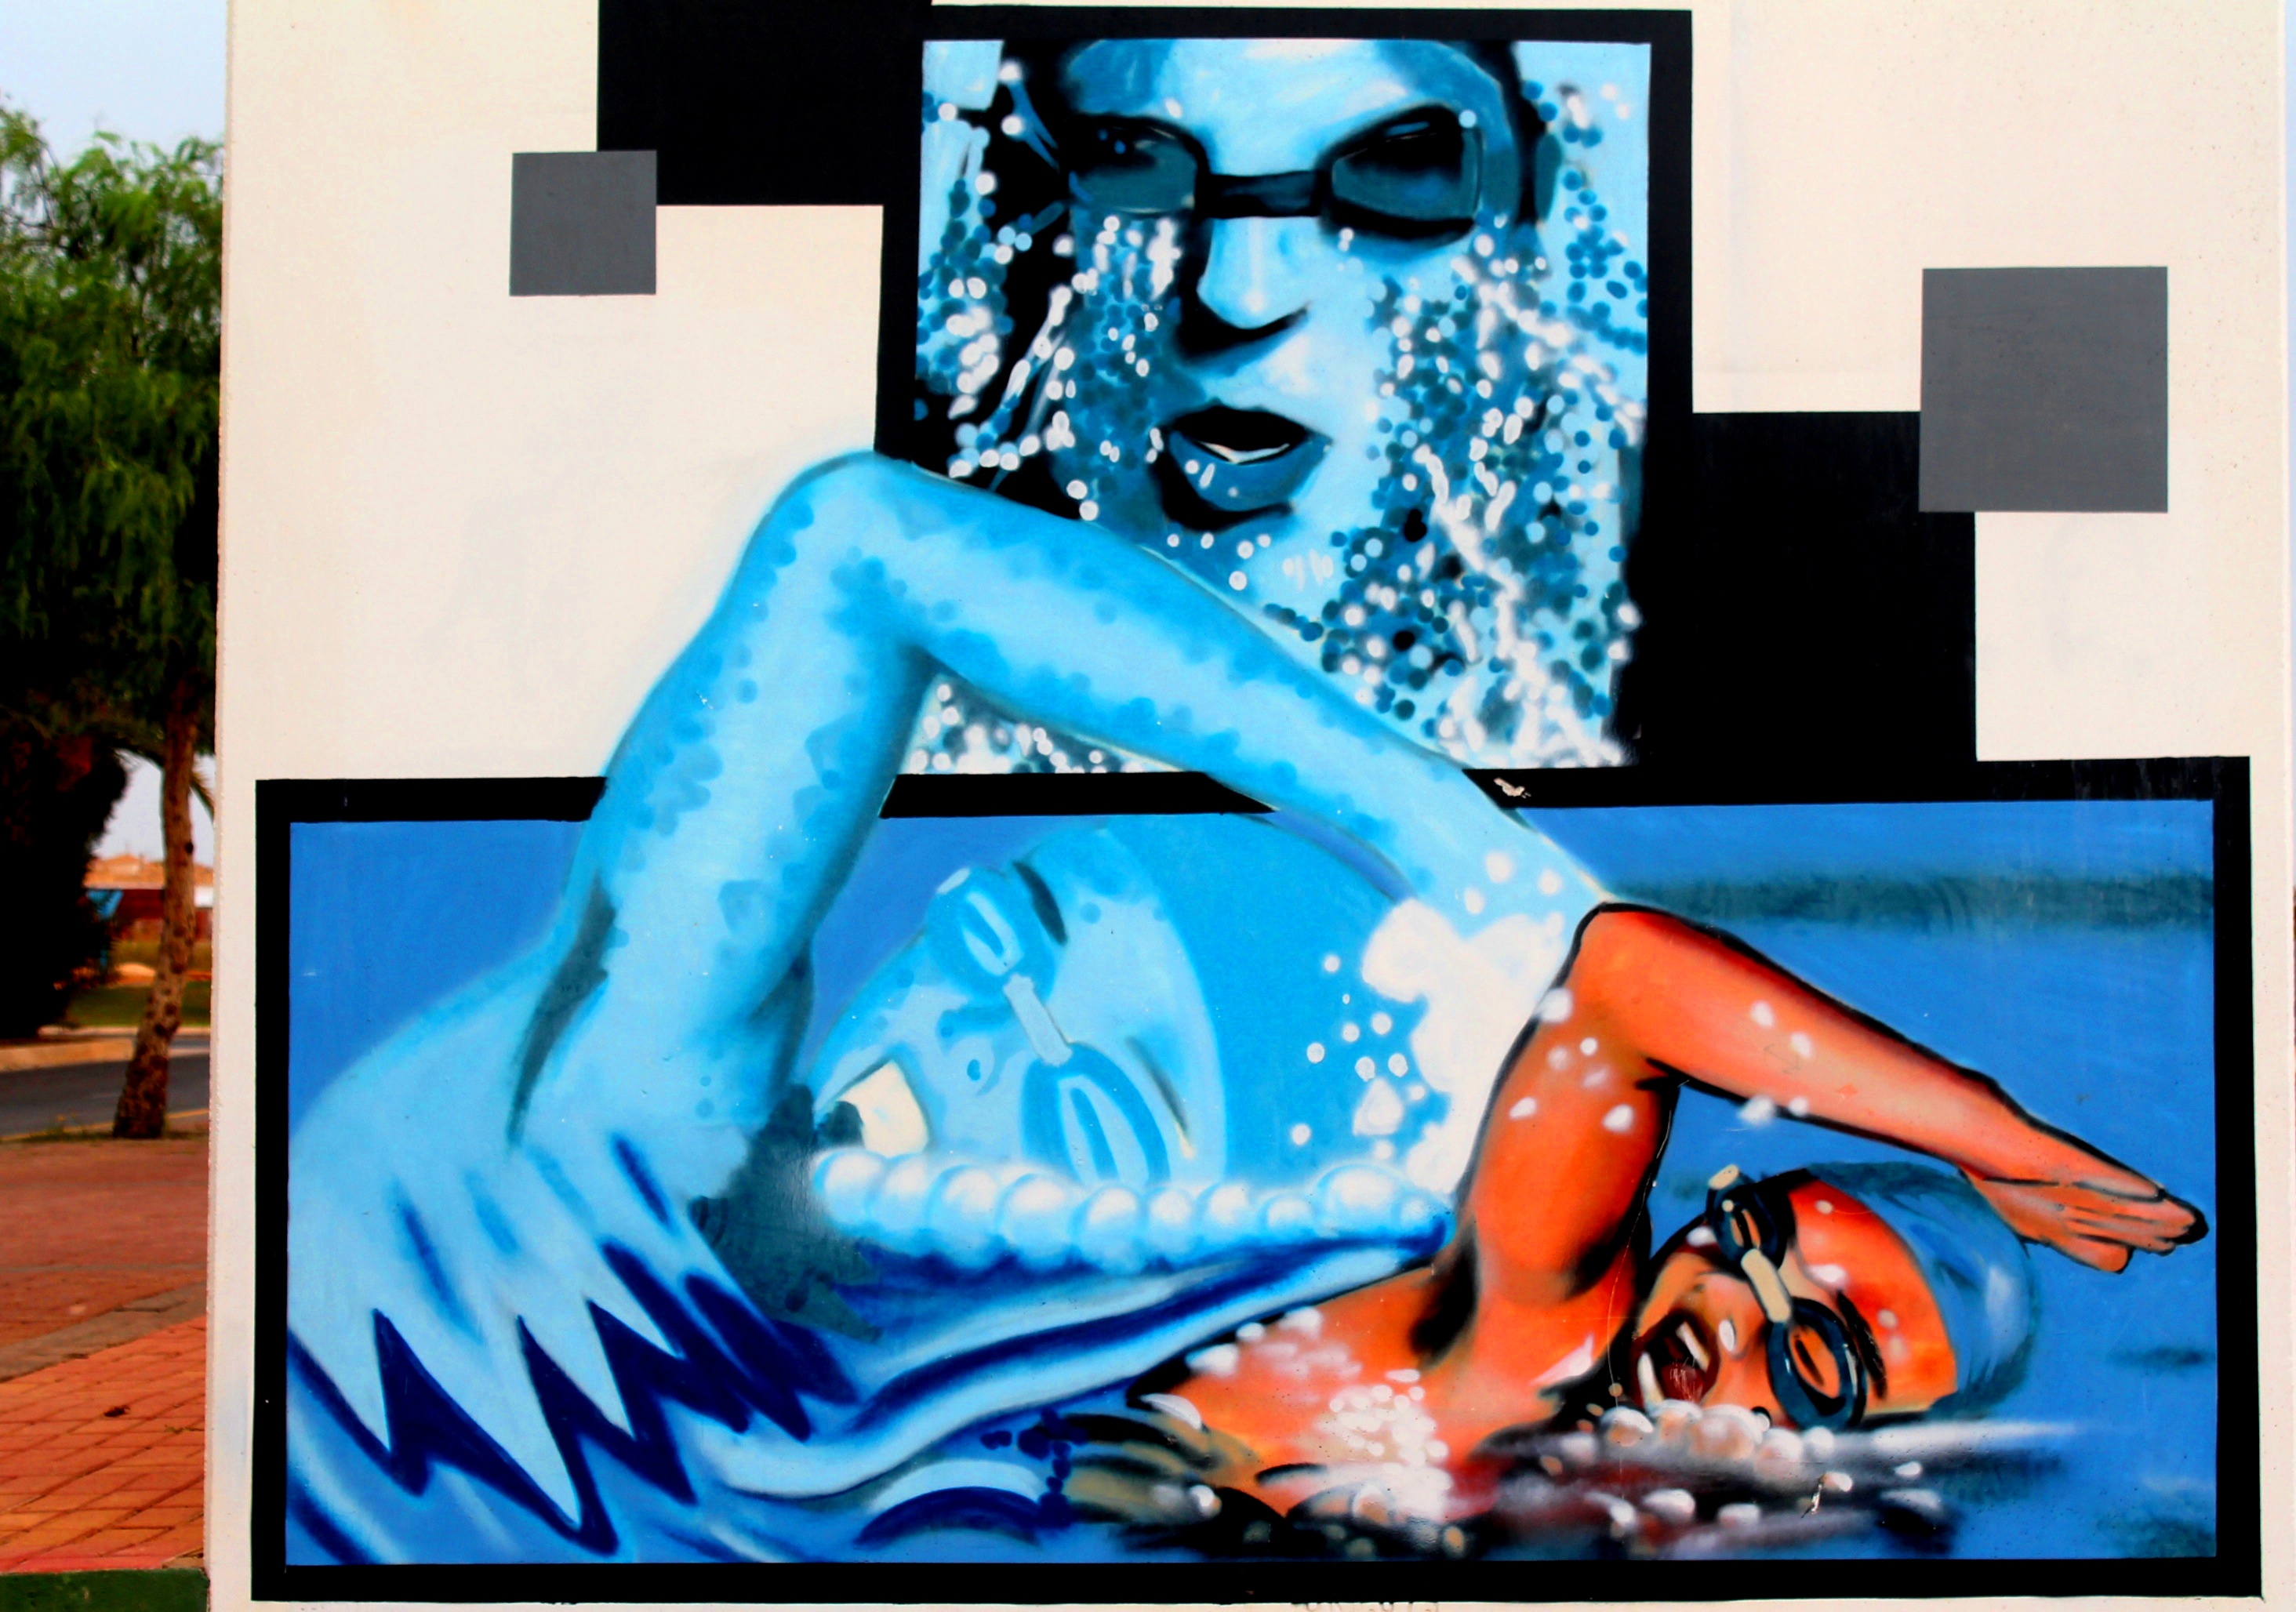
urban, advertising, contrast, blue, colour, art, illustration, photomontage, streetart, poster, n, patterns, dailyshoot, grafitti, graffitti, anawesomeshot, cartoon, torrevieja, absract, modern art, album cover